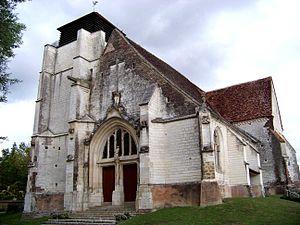
Église Saint-Jean-Baptiste de Lasson, façade occidentale
Lasson est une commune française située dans le département de l'Yonne en région Bourgogne-Franche-Comté.
L'église Saint-Jean-Baptiste est une église catholique située à Lasson, en France.